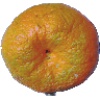
Label: mandarine